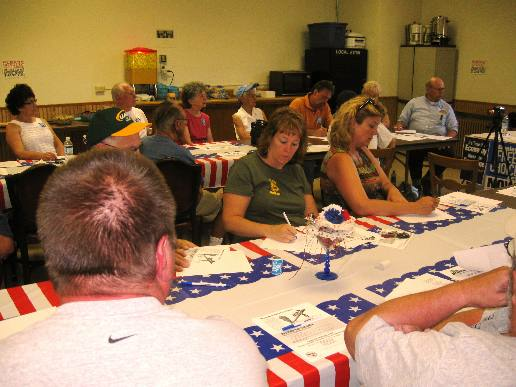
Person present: Yes